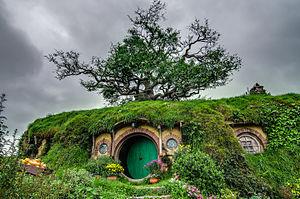
Une maison Hobbit est une forme d'architecture vernaculaire traditionnelle, du peuple Hobbit, du monde imaginaire de la Terre du Milieu, du légendaire de Tolkien, de la série de romans et nombreuses adaptations Le Hobbit de 1937, et Le Seigneur des anneaux de 1954-55, du romancier britannique J. R. R. Tolkien.